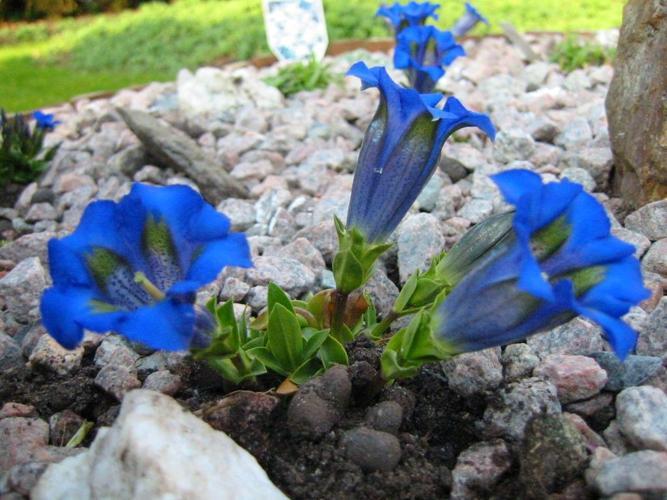
Label: stemless gentian